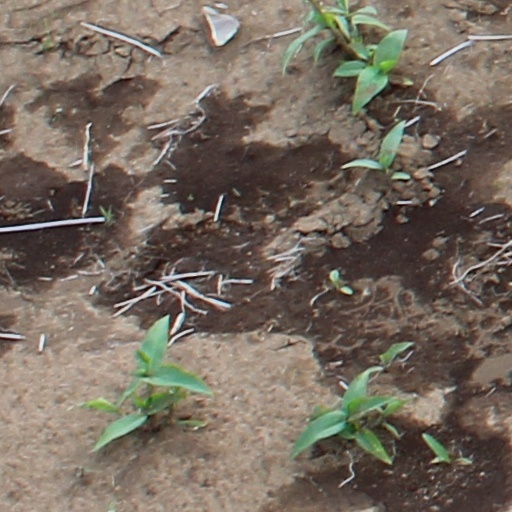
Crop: wheat